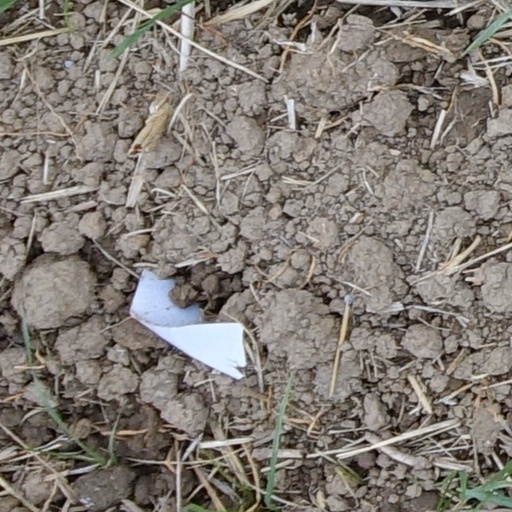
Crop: wheat